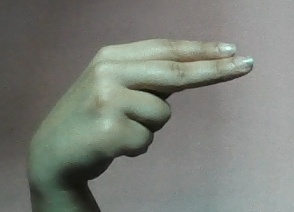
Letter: ain